Whitefish Bay (2012 ship)

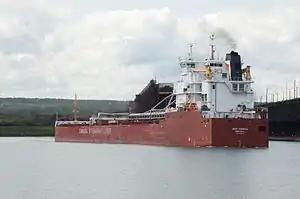
Sister ship "Baie Comeau" leaving Two Harbors, Minnesota

"Whitefish Bay" is a self-unloading lake freighter, the third of the Canada Steamship Lines' (CSL) . CSL asserts that the new vessels will be more efficient than existing vessels, and will leave less pollution. According to the "Whitefish Bay" has a and a . However, on the CSL website, the ship is stated as having a DWT of 34,500 tons.